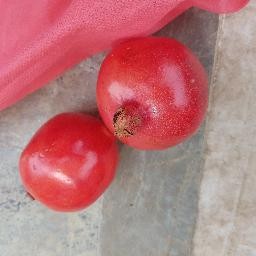
Fruit: Pomegranate
Quality: Good